Palazzo Schifanoia

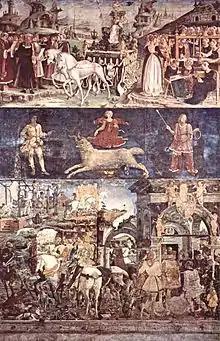
"Allegory of March". Francesco del Cossa, Ercole de’ Roberti and Gherardo di Andrea Fiorini. A fresco from the Hall of the Months. Around 1469

This palace forms part of a catalogue of pleasure palaces for the Este family, including the following: